Henrietta of England

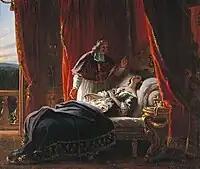
Depiction of the death of Henrietta by Auguste Vinchon

In 1667, Henrietta began complaining of intermittent, intense pain in her side. Beginning in April 1670, according to reports, she began having digestive problems so severe that she could consume only milk. Returning to France after the treaty, Henrietta went to stay at Saint-Cloud with her husband on 26 June. On 29 June, at five o'clock, Henrietta drank a glass of iced chicory water. According to reports, immediately after drinking the water she felt a pain in her side and cried out, "Ah! What a pain! What shall I do! I must be poisoned!" She immediately assumed she had been poisoned and asked both for an antidote and for someone to examine the chicory water. She was given common contemporary treatments for colic, as well as anti-poisons. The royal family arrived at Saint-Cloud within hours. Bishop Bossuet was called and later administered Extreme Unction. At 2 o'clock in the morning of 30 June 1670, Henrietta died. The Chevalier de Lorraine and the Marquis d'Effiat were rumoured by many to be accomplices in poisoning Henrietta, among them Philippe's second wife, Elizabeth Charlotte, Madame Palatine, and the Duc de Saint-Simon. Seventeen French and two English physicians, the English ambassador, and roughly 100 other onlookers observed the autopsy, and though the official report stated "death from cholera morbus (gastroenteritis) caused by heated bile," many observers disagreed. Despite the suspicions surrounding her death, the expert consensus since the 20th century is that she died of peritonitis from a ruptured ulcer, not poison.